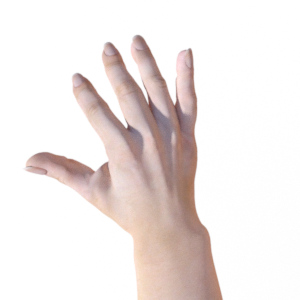
Label: paper